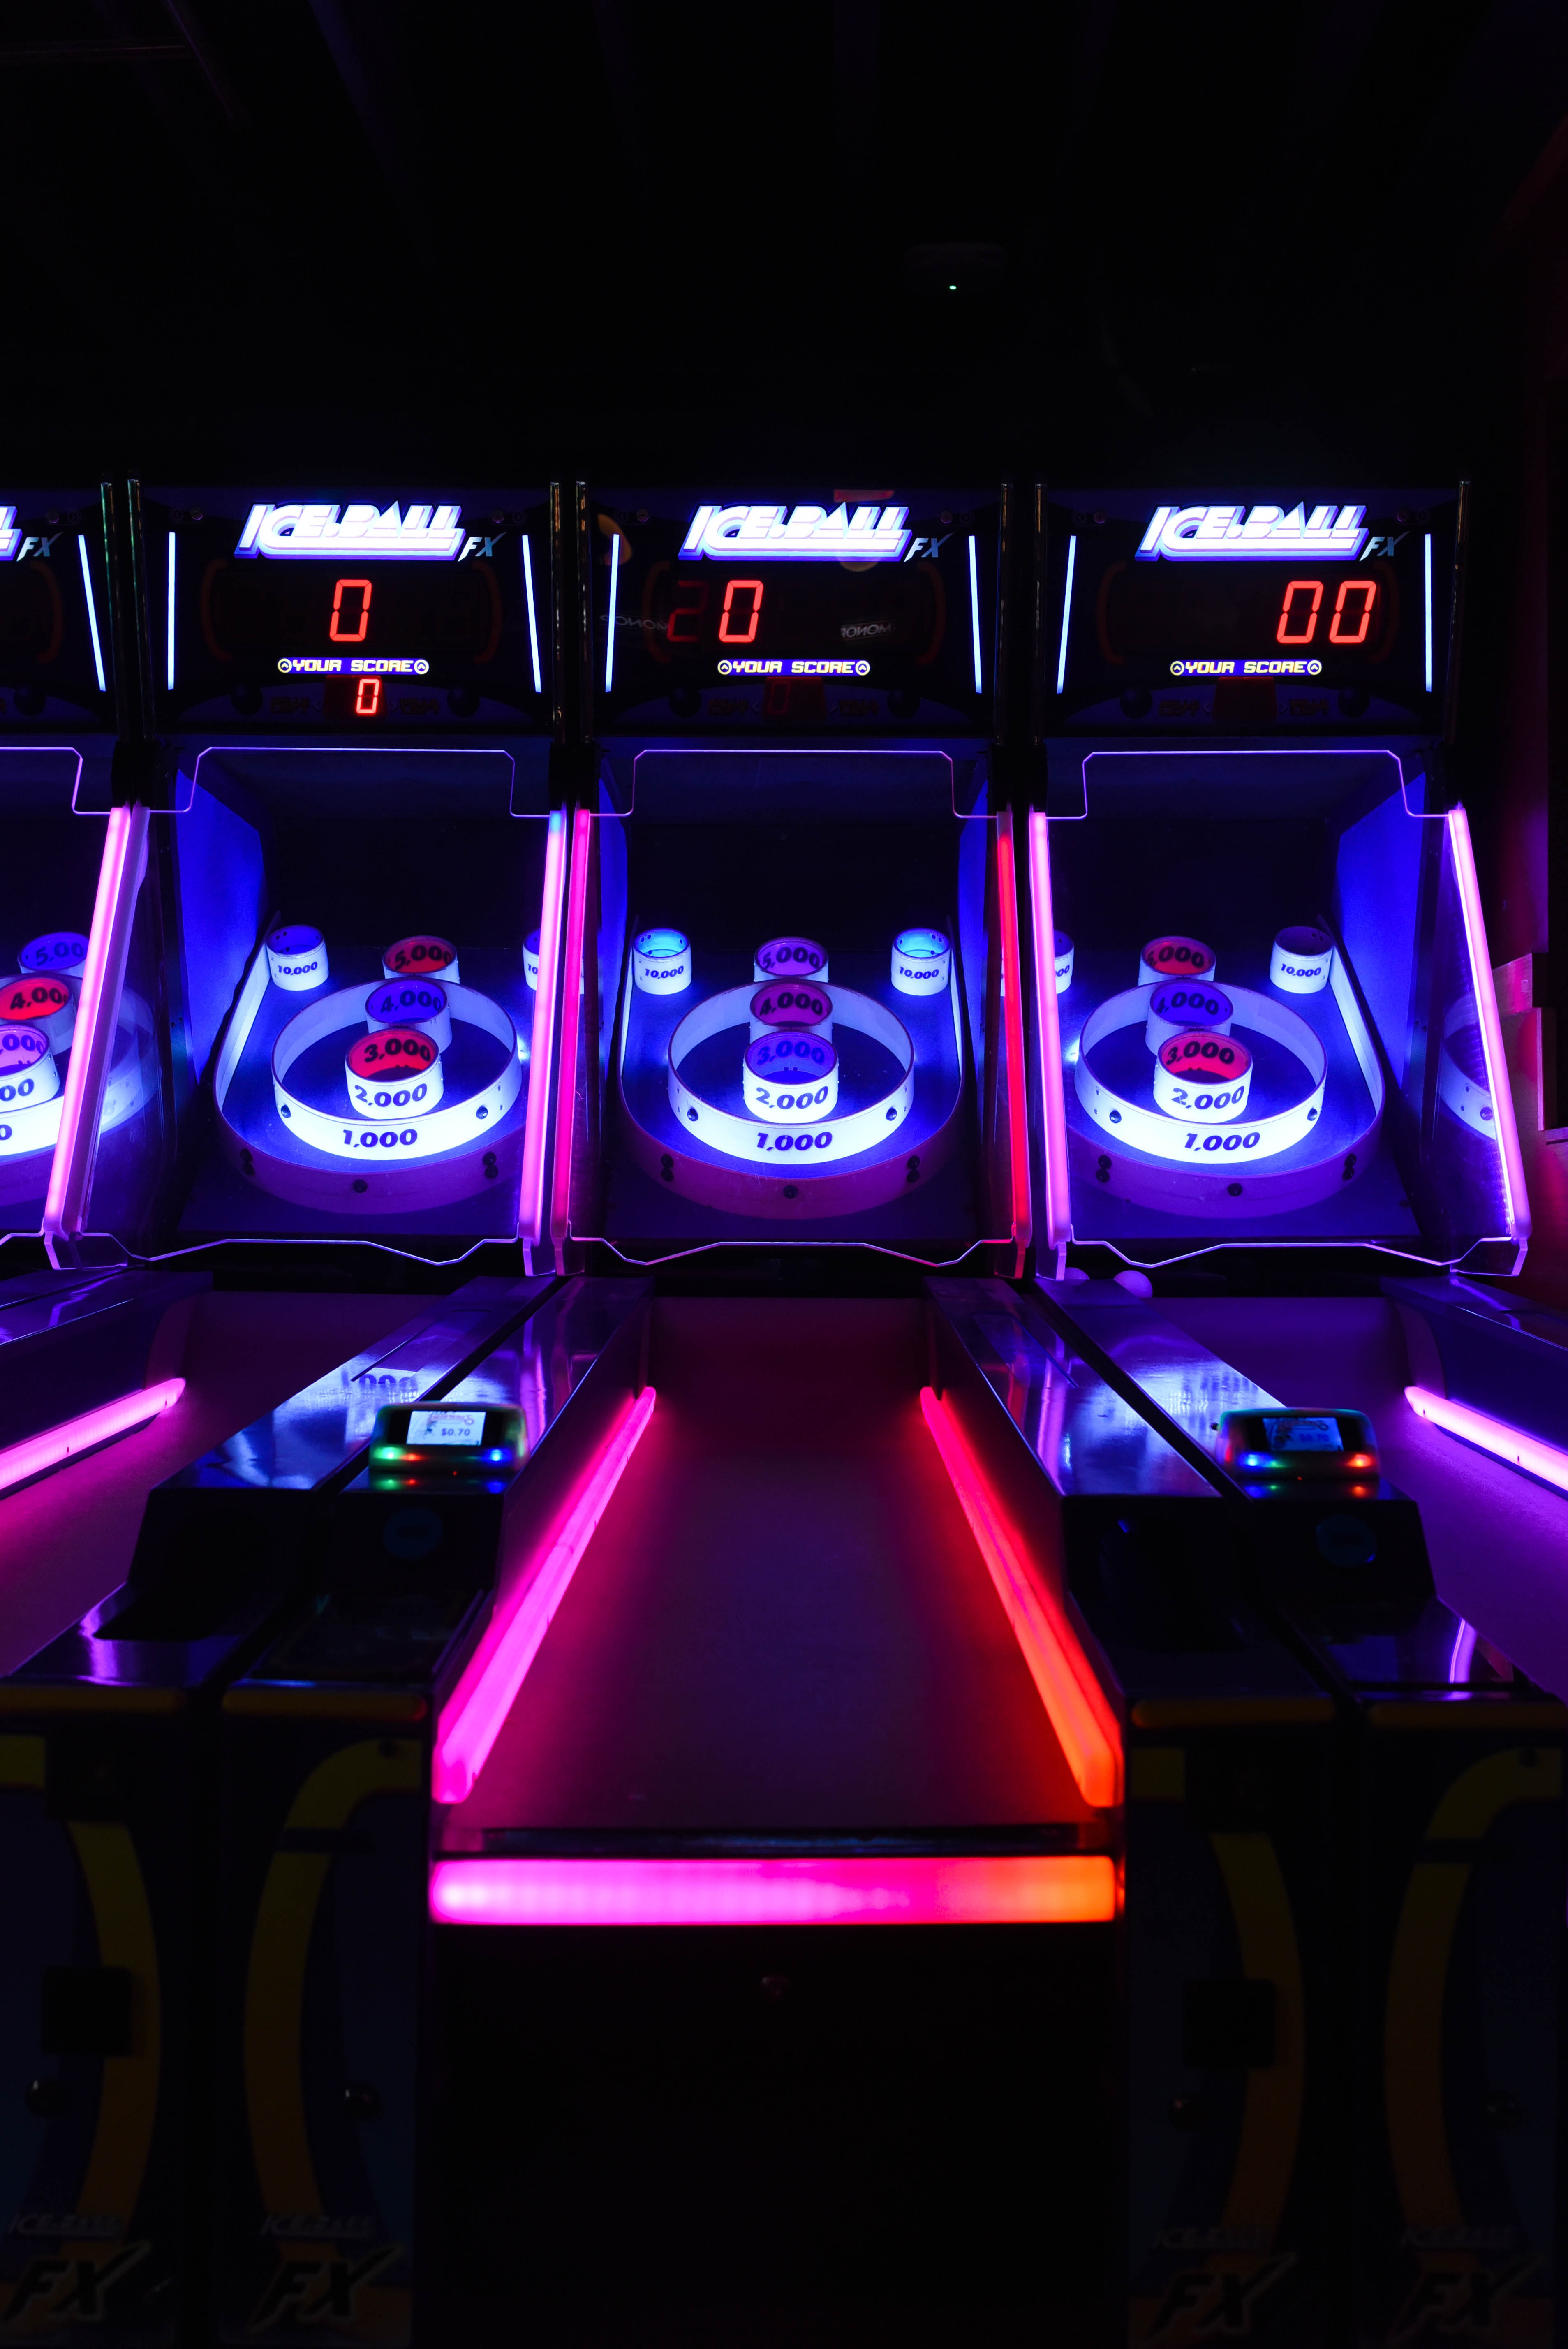
Visual effect lighting, lighting, neon, technology, games, neon sign